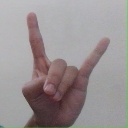
अक्षर: श